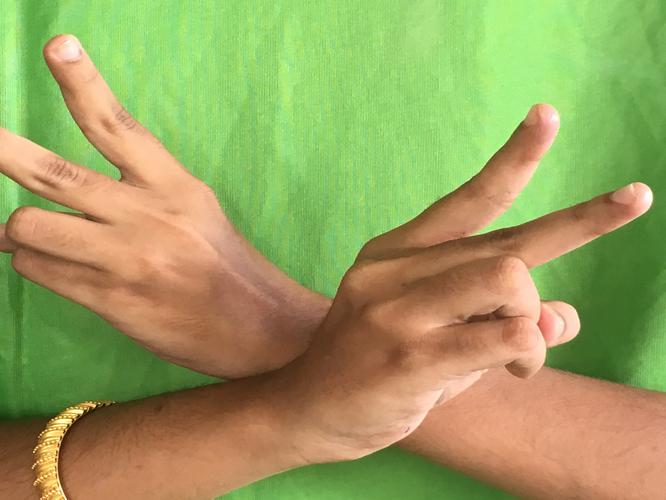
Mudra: Kartariswastika
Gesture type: double_hand